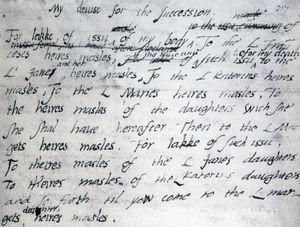
Édouard VI est roi d'Angleterre et d'Irlande de 1547 à sa mort. Il est couronné le 20 février 1547 à l'âge de neuf ans ce qui en fait l'un des plus jeunes souverains anglais. Il est le fils d'Henri VIII d'Angleterre et de Jeanne Seymour, et devient le troisième souverain de la dynastie des Tudor et le premier souverain anglais calviniste à monter sur le trône.